Windsurfing

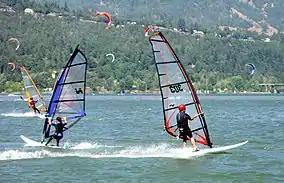
Windsurfing on Columbia River, Oregon

Windsurfing is a wind-propelled water sport that is a combination of sailing and surfing. It is also referred to as "sailboarding" and "boardsailing", and emerged in the late 1960s from the Californian aerospace and surf culture. Windsurfing gained a popular following across Europe and North America by the late 1970s and had achieved significant global popularity by the 1980s. Windsurfing became an Olympic sport in 1984.